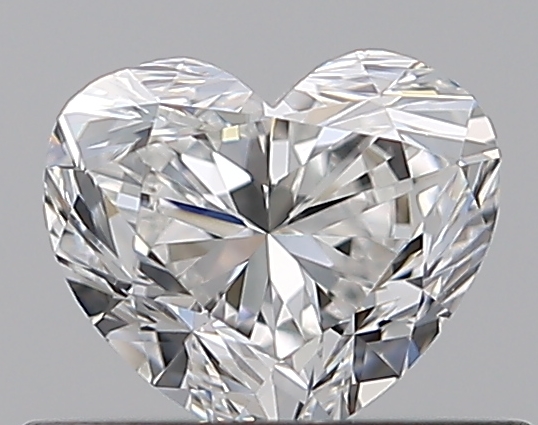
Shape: heart
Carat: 0.5
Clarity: VS2
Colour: F
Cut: VG
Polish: EX
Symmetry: VG
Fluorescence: M
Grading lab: GIA
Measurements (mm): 4.57 x 5.28 x 3.26